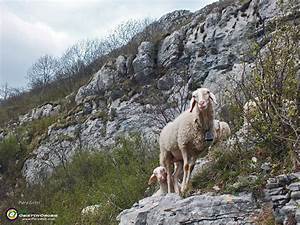
Label: pecora